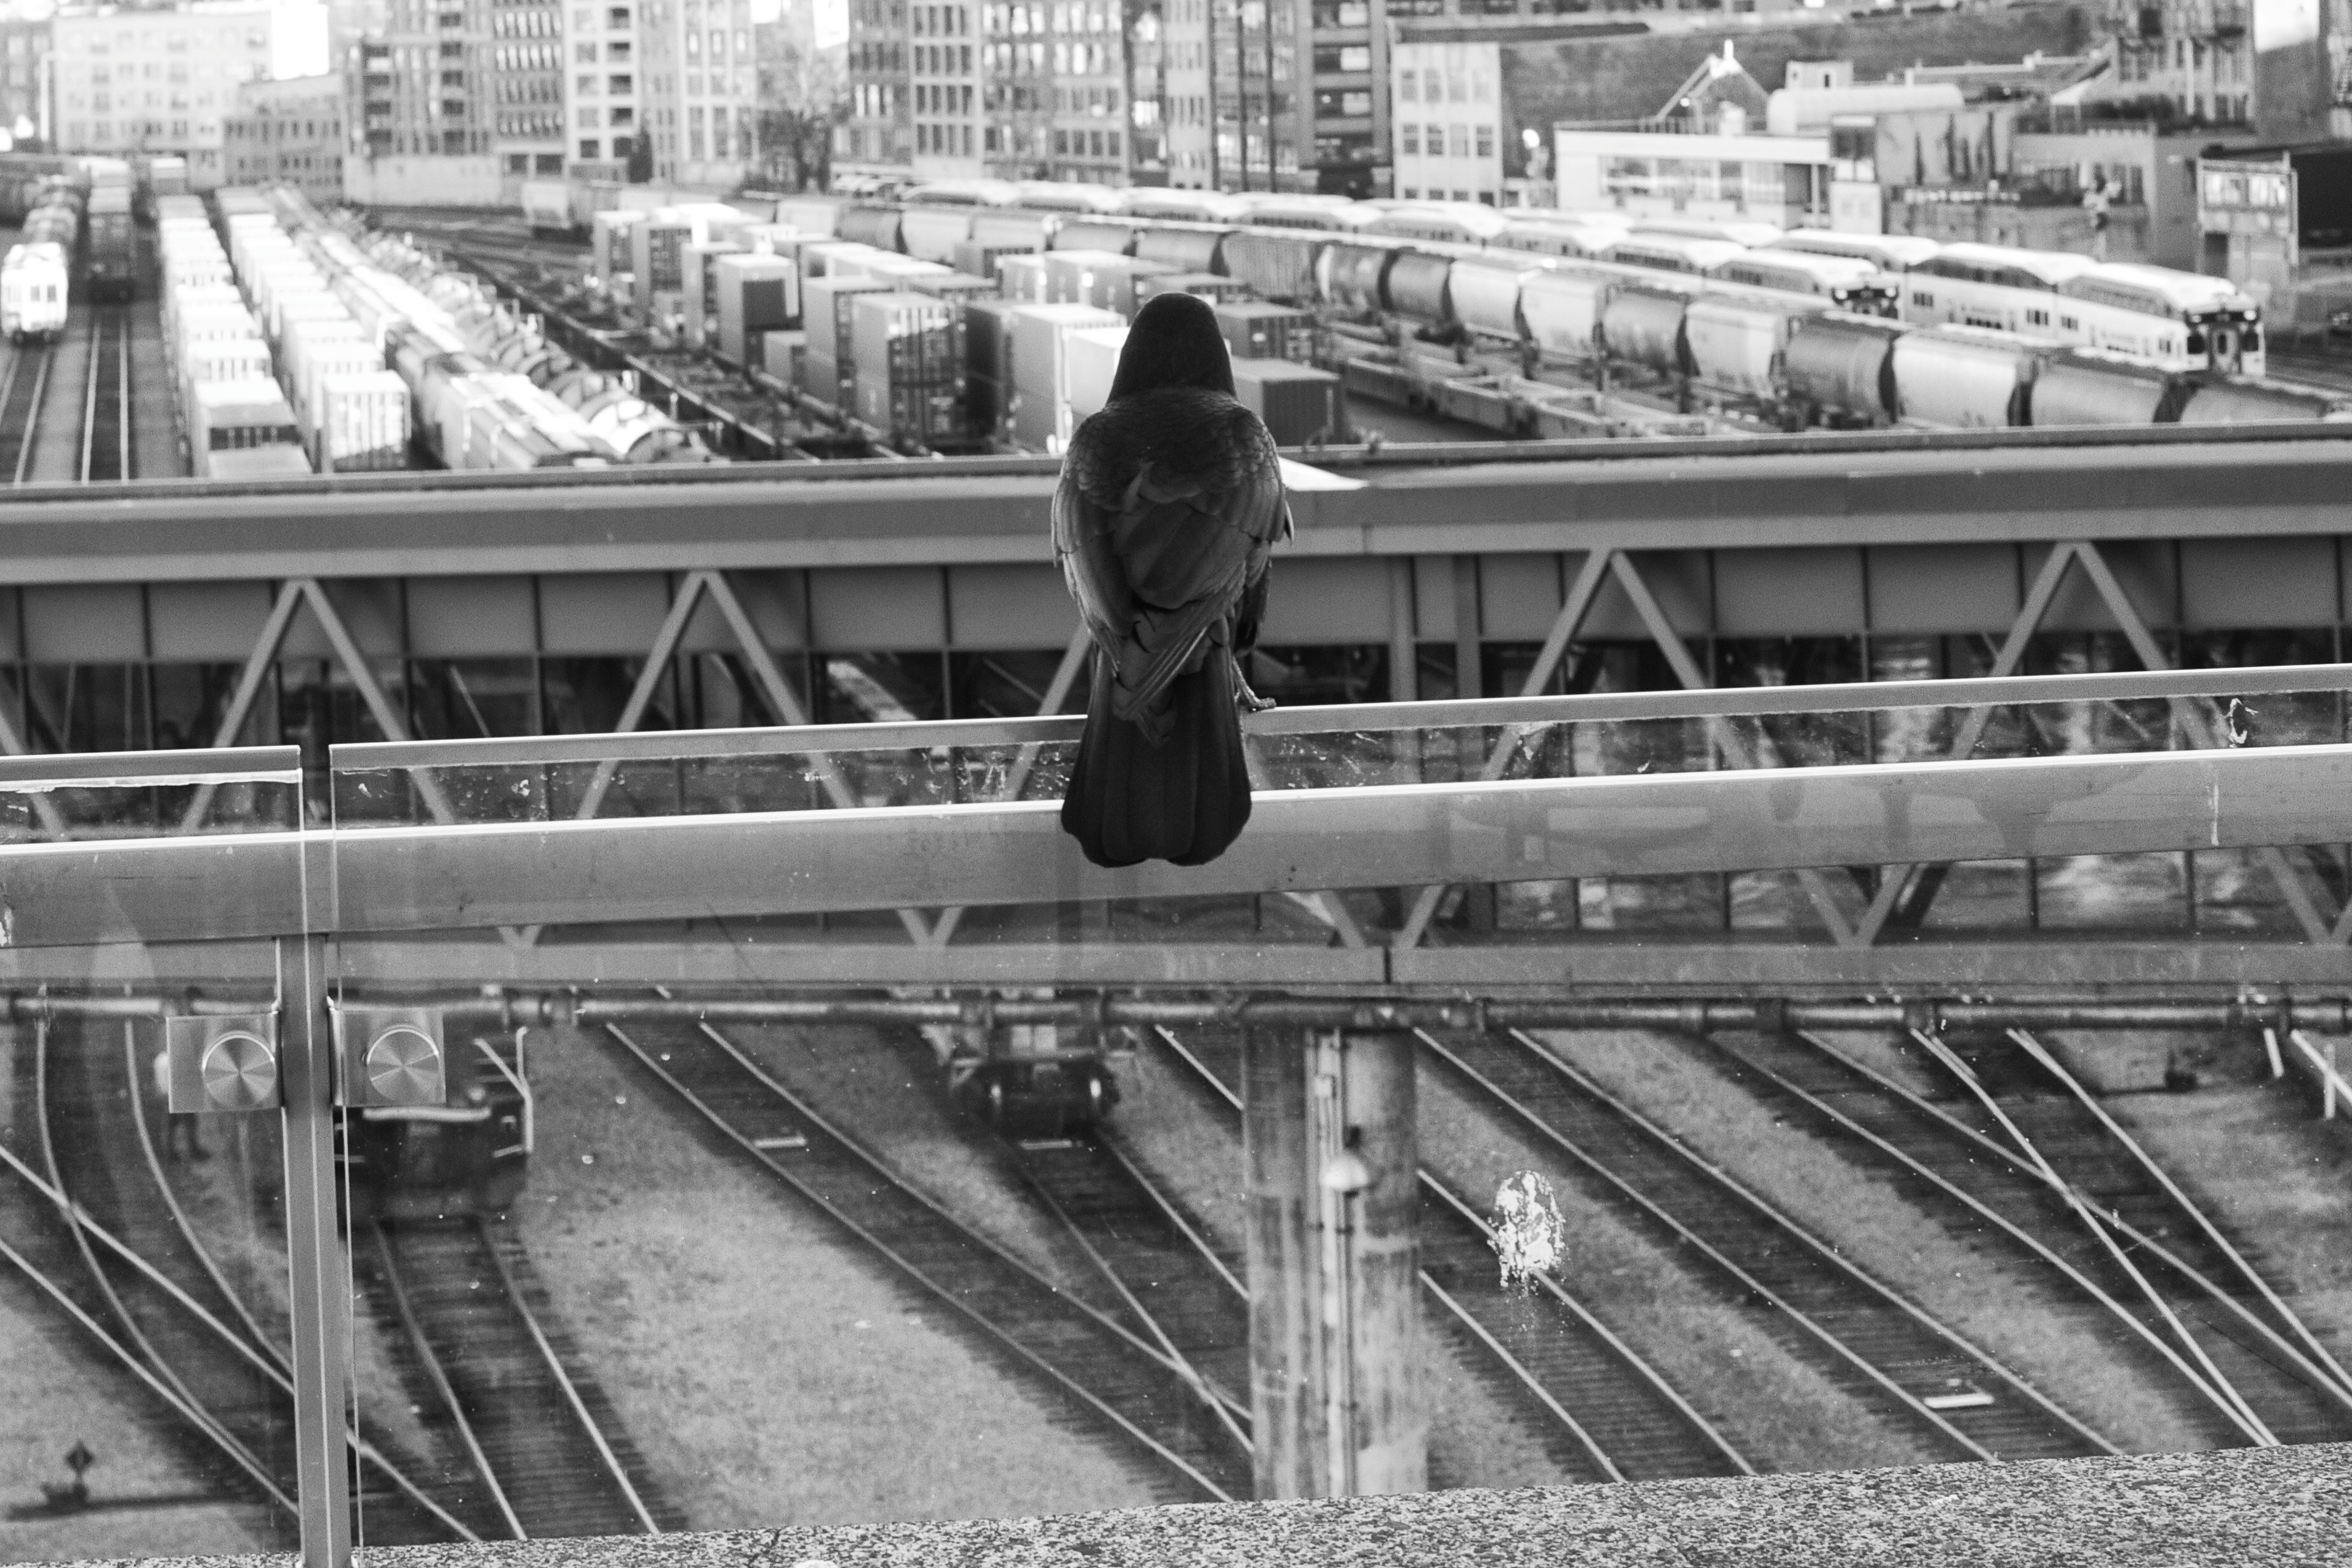
black and white, track, transport, line, vehicle, train station, monochrome, public transport, rail transport, urban area, monochrome photography